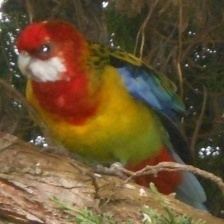
Species: EASTERN ROSELLA
Scientific name: PLATYCERCUS EXIMIUS